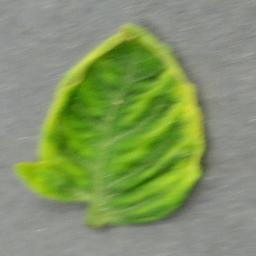
Label: Tomato___Tomato_Yellow_Leaf_Curl_Virus